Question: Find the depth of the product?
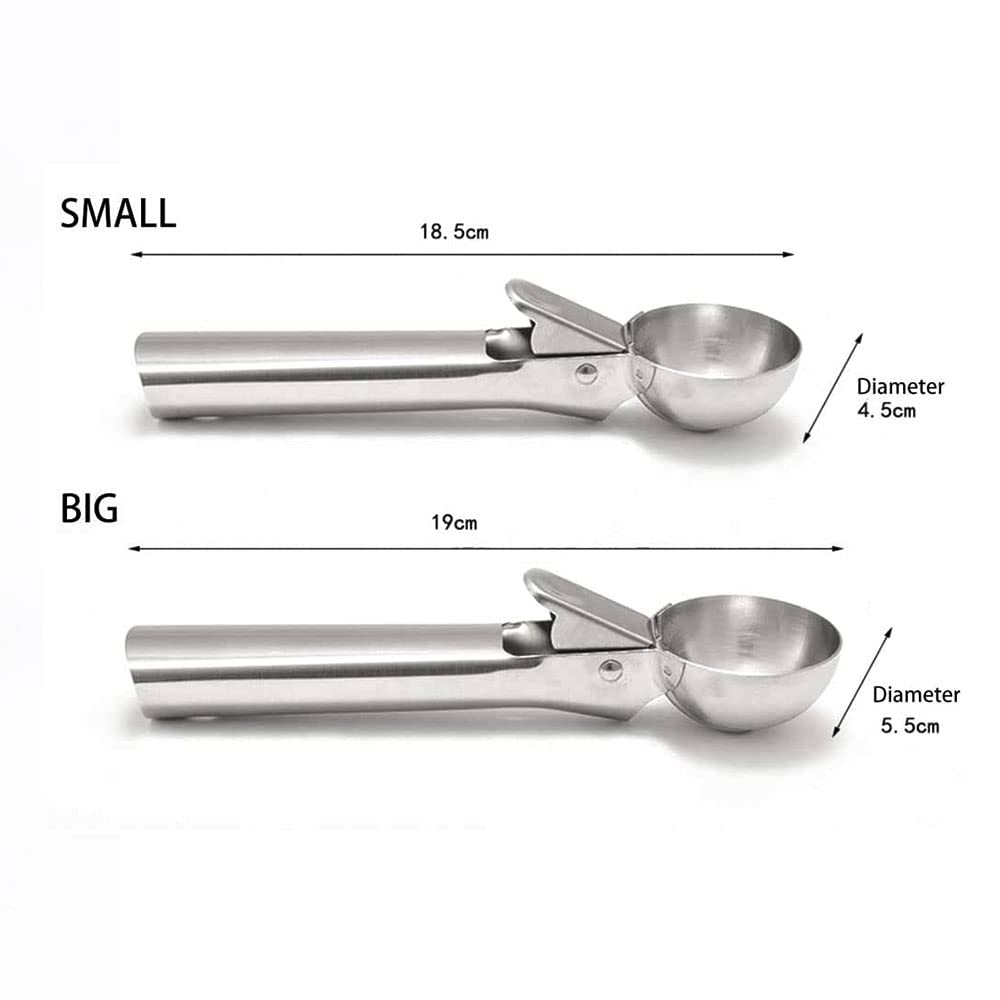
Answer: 18.5 centimetre